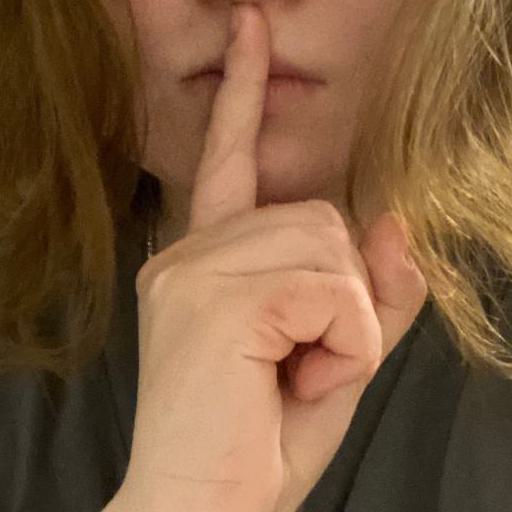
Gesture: mute